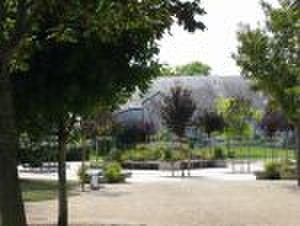
Vue du parc de l'Espace Béraire
La Chapelle-Saint-Mesmin est une commune française située dans le département du Loiret en région Centre-Val de Loire.